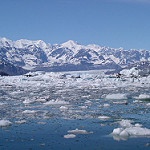
Label: glacier